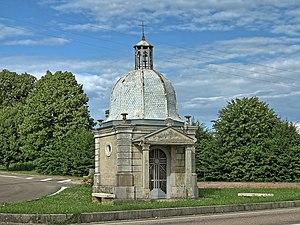
La chapelle Saint-Antide
Ruffey-le-Château est une commune française située dans le département du Doubs en région Bourgogne-Franche-Comté. Les habitants se nomment les Rufféens et Rufféennes.
La liste des chapelles du Doubs présente les chapelles situées sur le territoire des communes du département français du Doubs. Il est fait état des diverses protections dont elles peuvent bénéficier et, notamment, les inscriptions et classements au titre des monuments historiques.